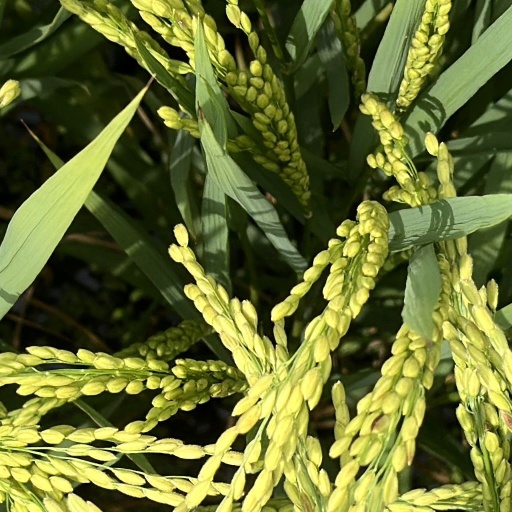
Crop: rice